Argentine cuisine

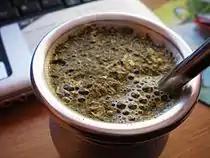
Mate, the northeastern region's best-known contribution to Argentine cuisine.

The humid and verdant area of north-east Argentina known as Mesopotamia, comprising the provinces of Chaco, Corrientes, Misiones and Formosa is another area heavily influenced by Native Americans, particularly by the Guaraní tribe. Abounding in rivers and shores, it offers a wide diversity of fish species, such as dorado, pacú, surubi, boga and silverside.